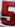
Number: 5